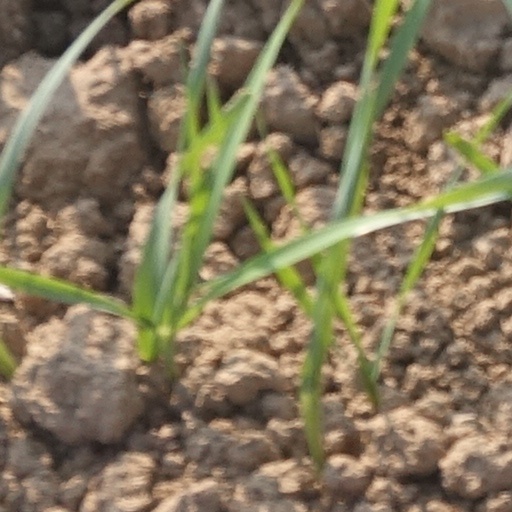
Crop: wheat